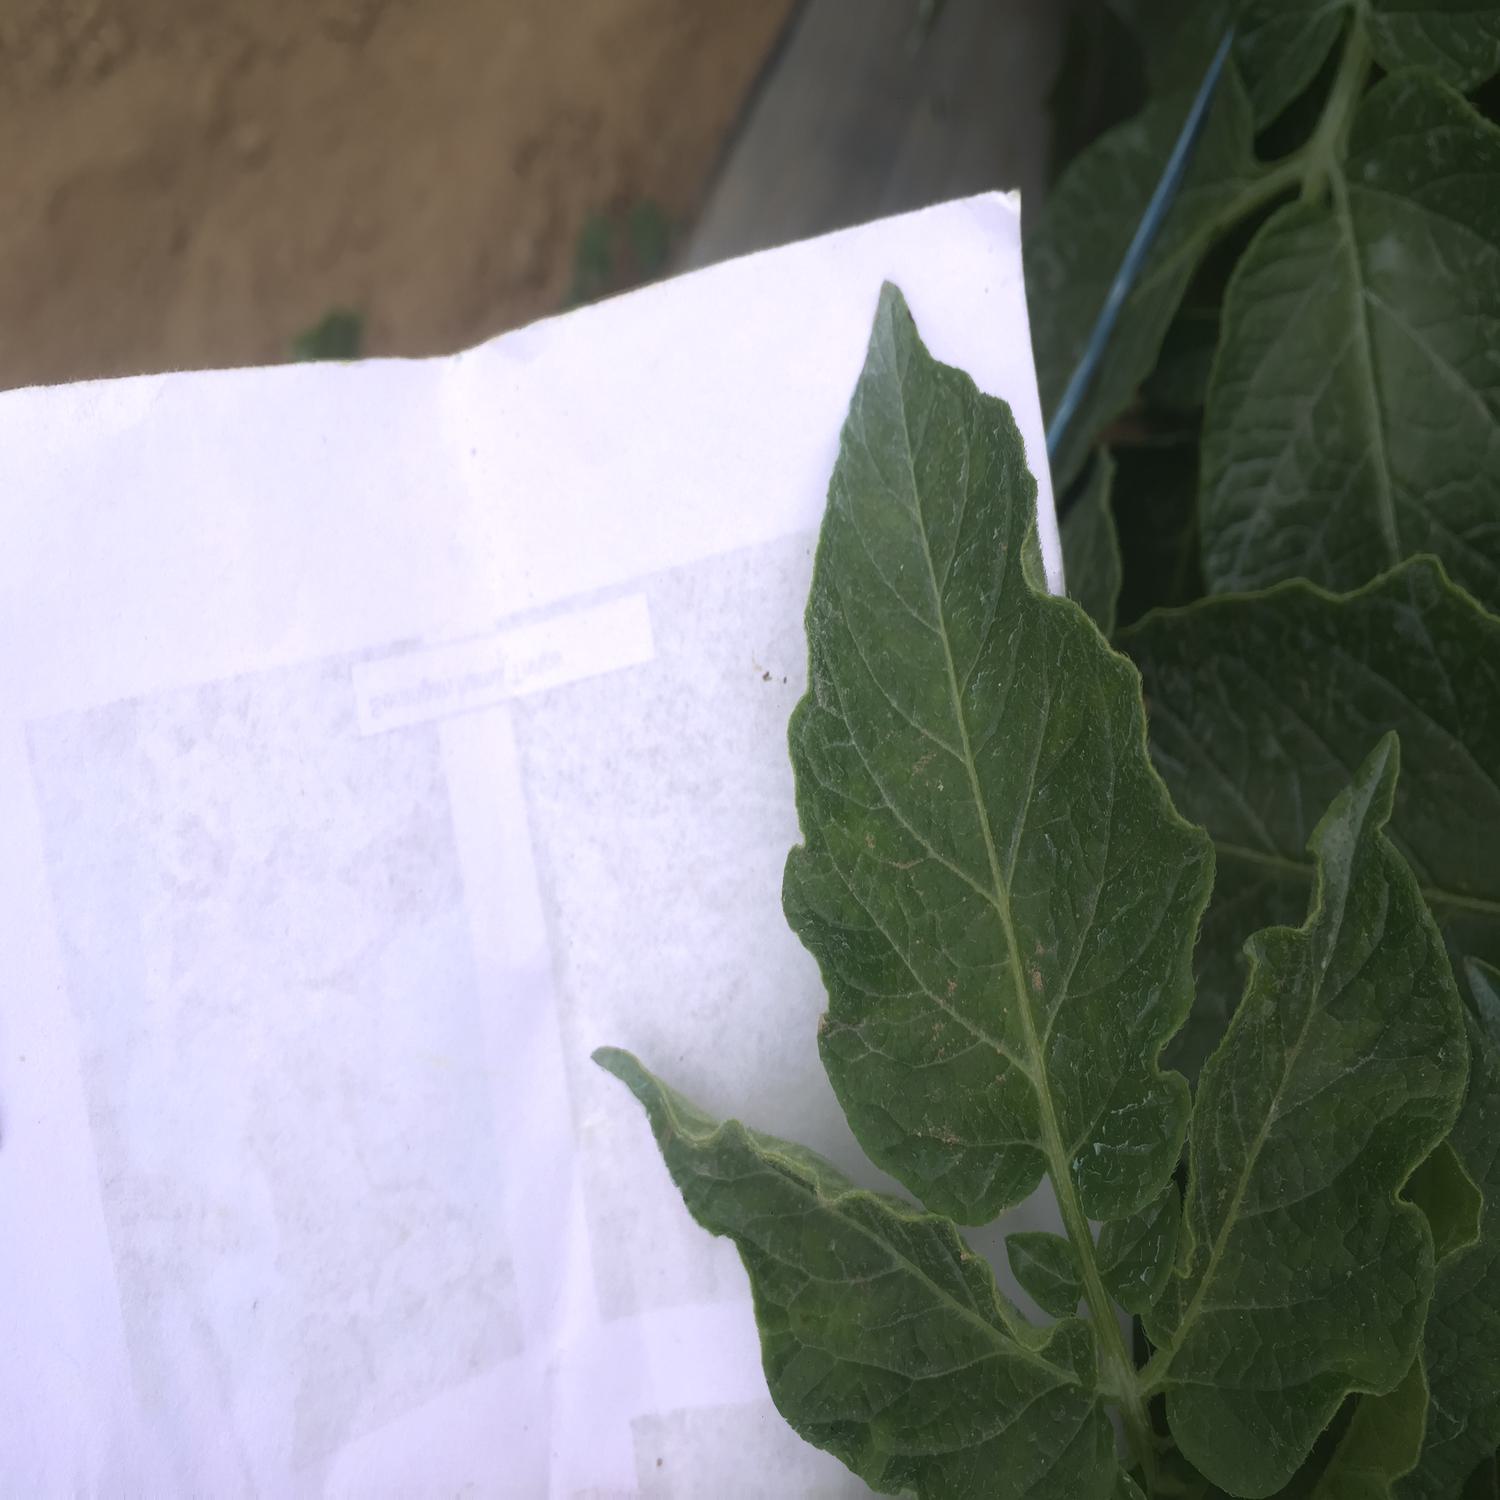
Label: Virus